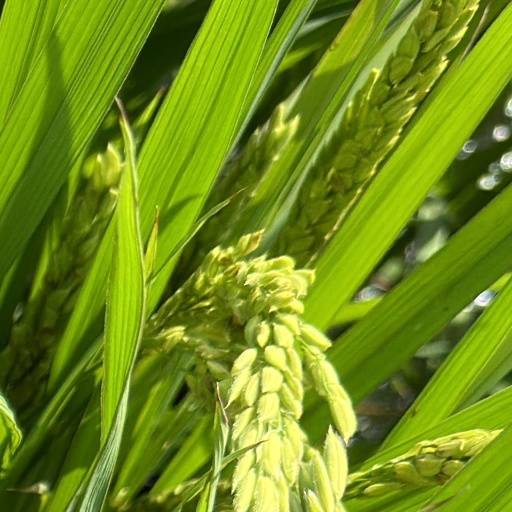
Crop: rice